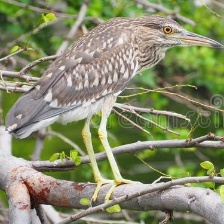
Species: CHINESE POND HERON
Scientific name: ARDEOLA BACCHUS
ImageNet parent category: little_blue_heron